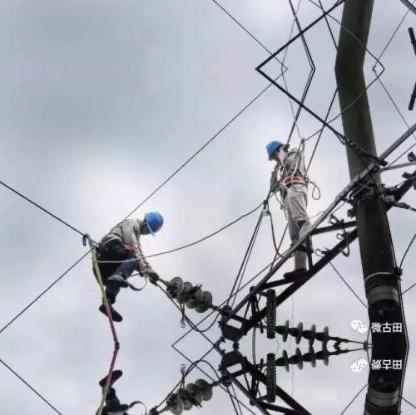
Objects in the image:
label: helmet
label: helmet